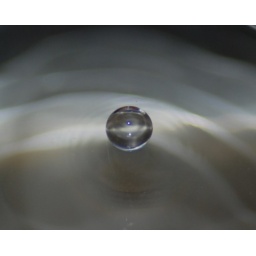
Took these in my kitchen sinkUsed a small purple bowl to add colorNikon D80 | Quantary 70-300mmMacro function used